Folk memory

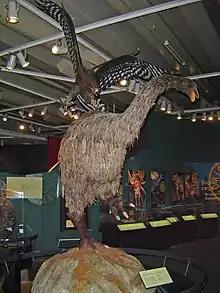
A model of the Haast's eagle attacking a moa with its large talons. The Haast's eagle is believed to be the subject of many Māori legends

Even more so than is ordinary for the study of history, the plausible historical connections listed above could be inaccurate due to the difficulty of piecing together prehistoric or preliterate fragments of evidence into a meaningful understanding. They must rely on more speculation to fill in evidence gaps than would be acceptable in another context that provided more rigorous verifiability of the records available.